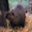
Label: beaver